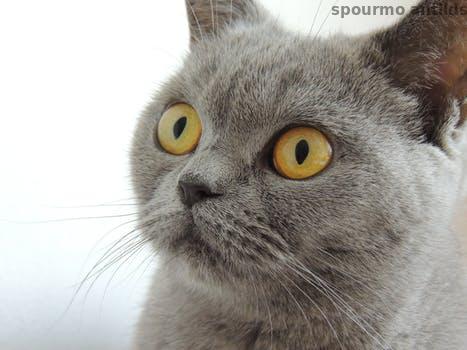
Label: Watermark